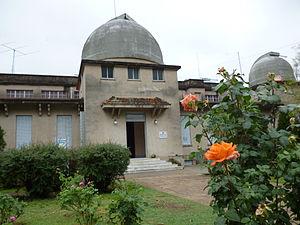
L'Observatoire astronomique de l'Université nationale de Córdoba, aussi nommé simplement Observatoire astronomique de Córdoba et anciennement connu comme l'Observatoire national argentin, est un observatoire astronomique fondé le 24 octobre 1871 par le président argentin Domingo Faustino Sarmiento et l'astronome nord-américain Benjamin Apthorp Gould.